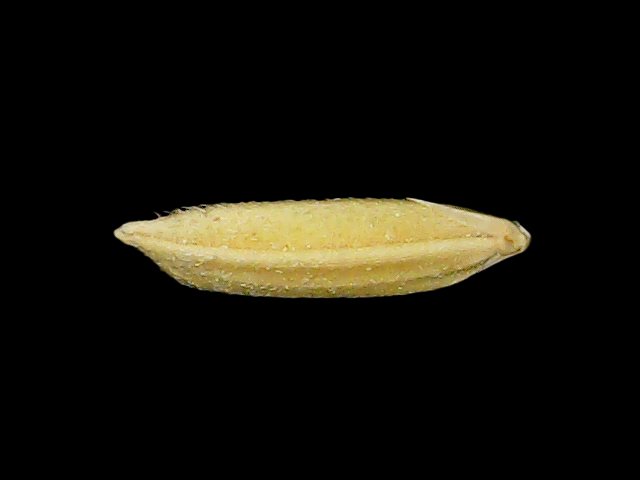
Rice variety: Binadhan17